Luc Appermont

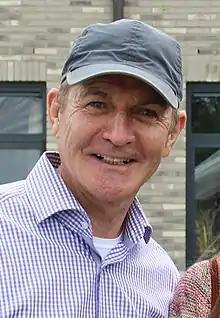

Luc Jozef Amelie Appermont (born 4 October 1949) is a Flemish television presenter. He started his career on Radio 2 as a radio announcer, he hosted the talent show "Observatory". From 1976 until 1990 he was the regular Belgian commentator for the Dutch speaking region in the Eurovision Song Contest.